2011 World Men's Handball Championship

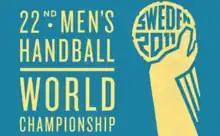

The 2011 World Men's Handball Championship, the 22nd event hosted by the International Handball Federation, was held in Sweden from 13 to 30 January 2011. All matches were played in Malmö, Lund, Kristianstad, Gothenburg, Skövde, Jönköping, Linköping and Norrköping.